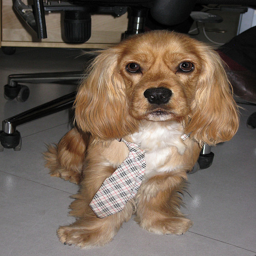
A dog with a plaid tie sitting on the floor near a chair.
A brown dog in tie standing by an office chair.
A small brown dog wearing a neck tie.
A small dog is wearing a plaid tie.
A puppy by an office chair wearing a tie.